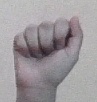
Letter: saad